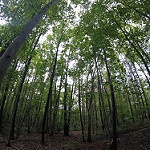
Label: forest